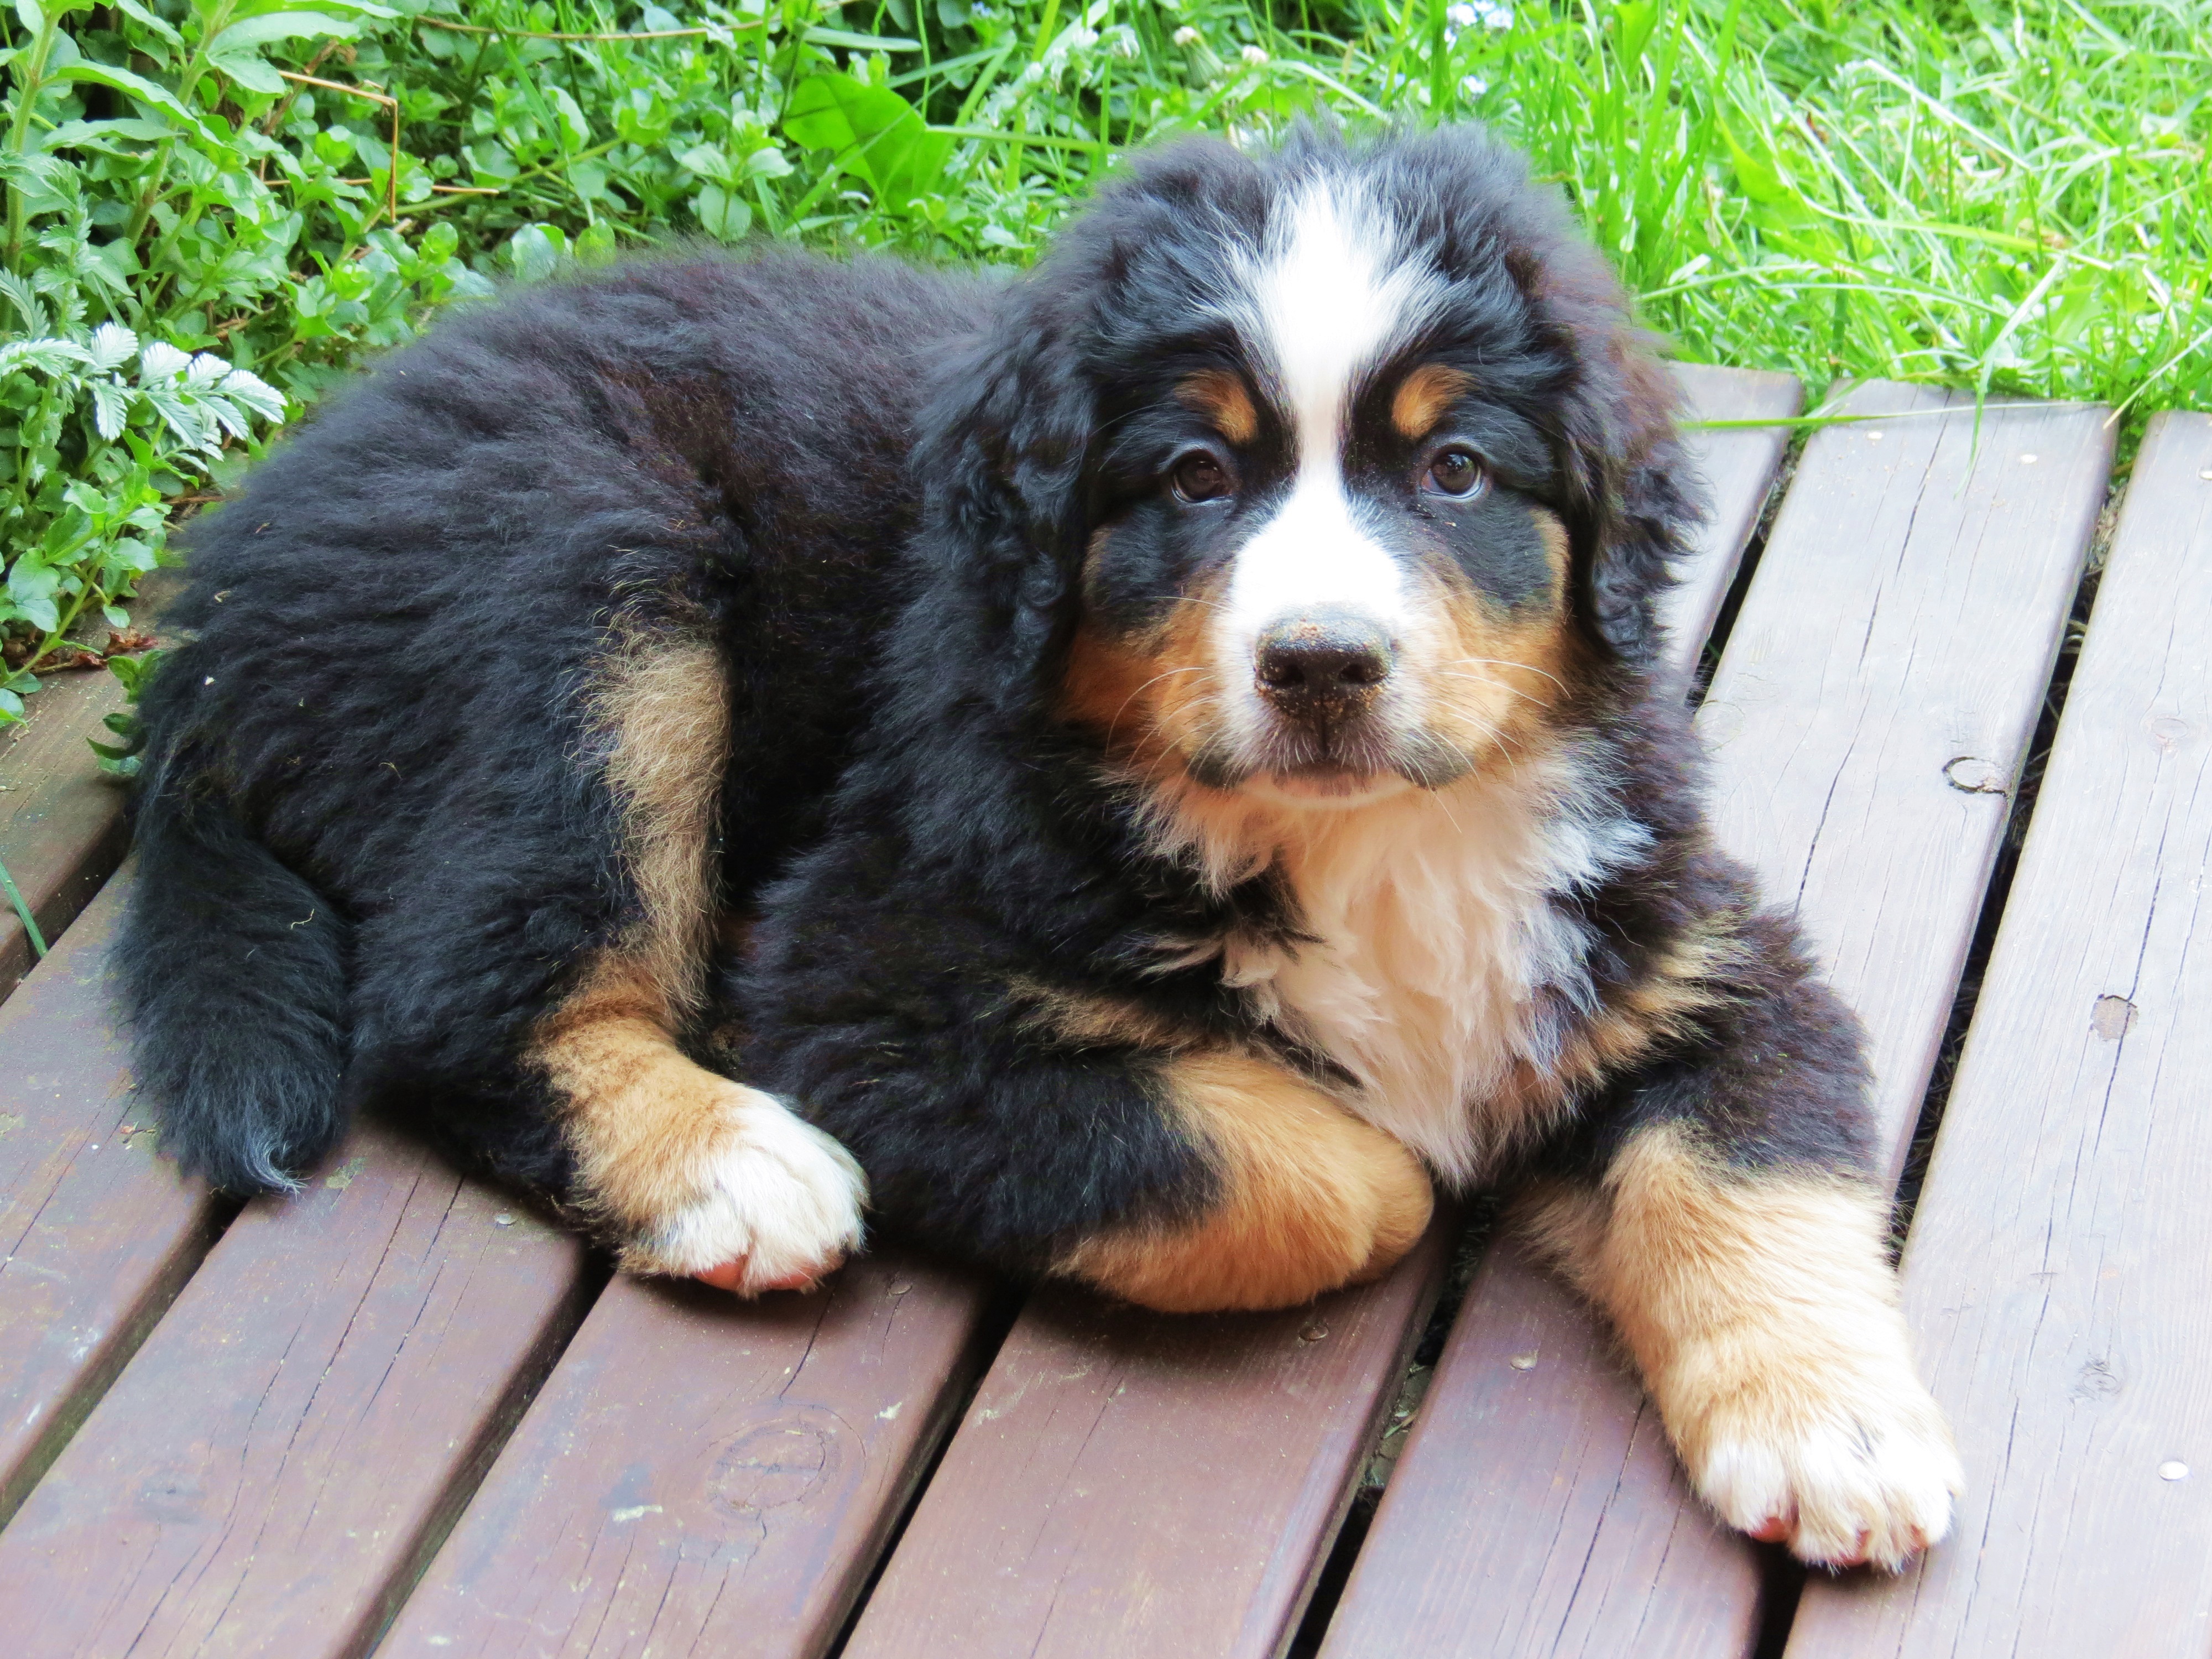
grass, puppy, dog, summer, pet, mammal, terrace, vertebrate, dog breed, bernese mountain dog, entlebucher mountain dog, dog like mammal, carnivoran, greater swiss mountain dog